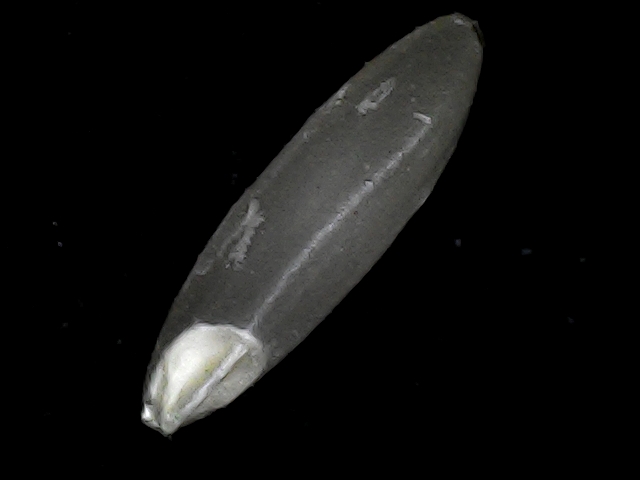
Rice variety: BD93